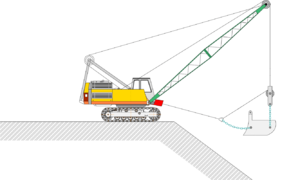
dragline
L'excavation est une expression du langage courant qui désigne l'action de creuser un terrain, un sol, et son résultat. Une excavation peut être exécutée de main d'homme, ou être le résultat de phénomènes naturels. Pour la machine qui permet de réaliser des excavations, les termes excavateur et excavatrice, sont des emprunts à l'anglo-américain excavator.
Un excavateur ou une excavatrice est une machine destinée à réaliser une excavation.